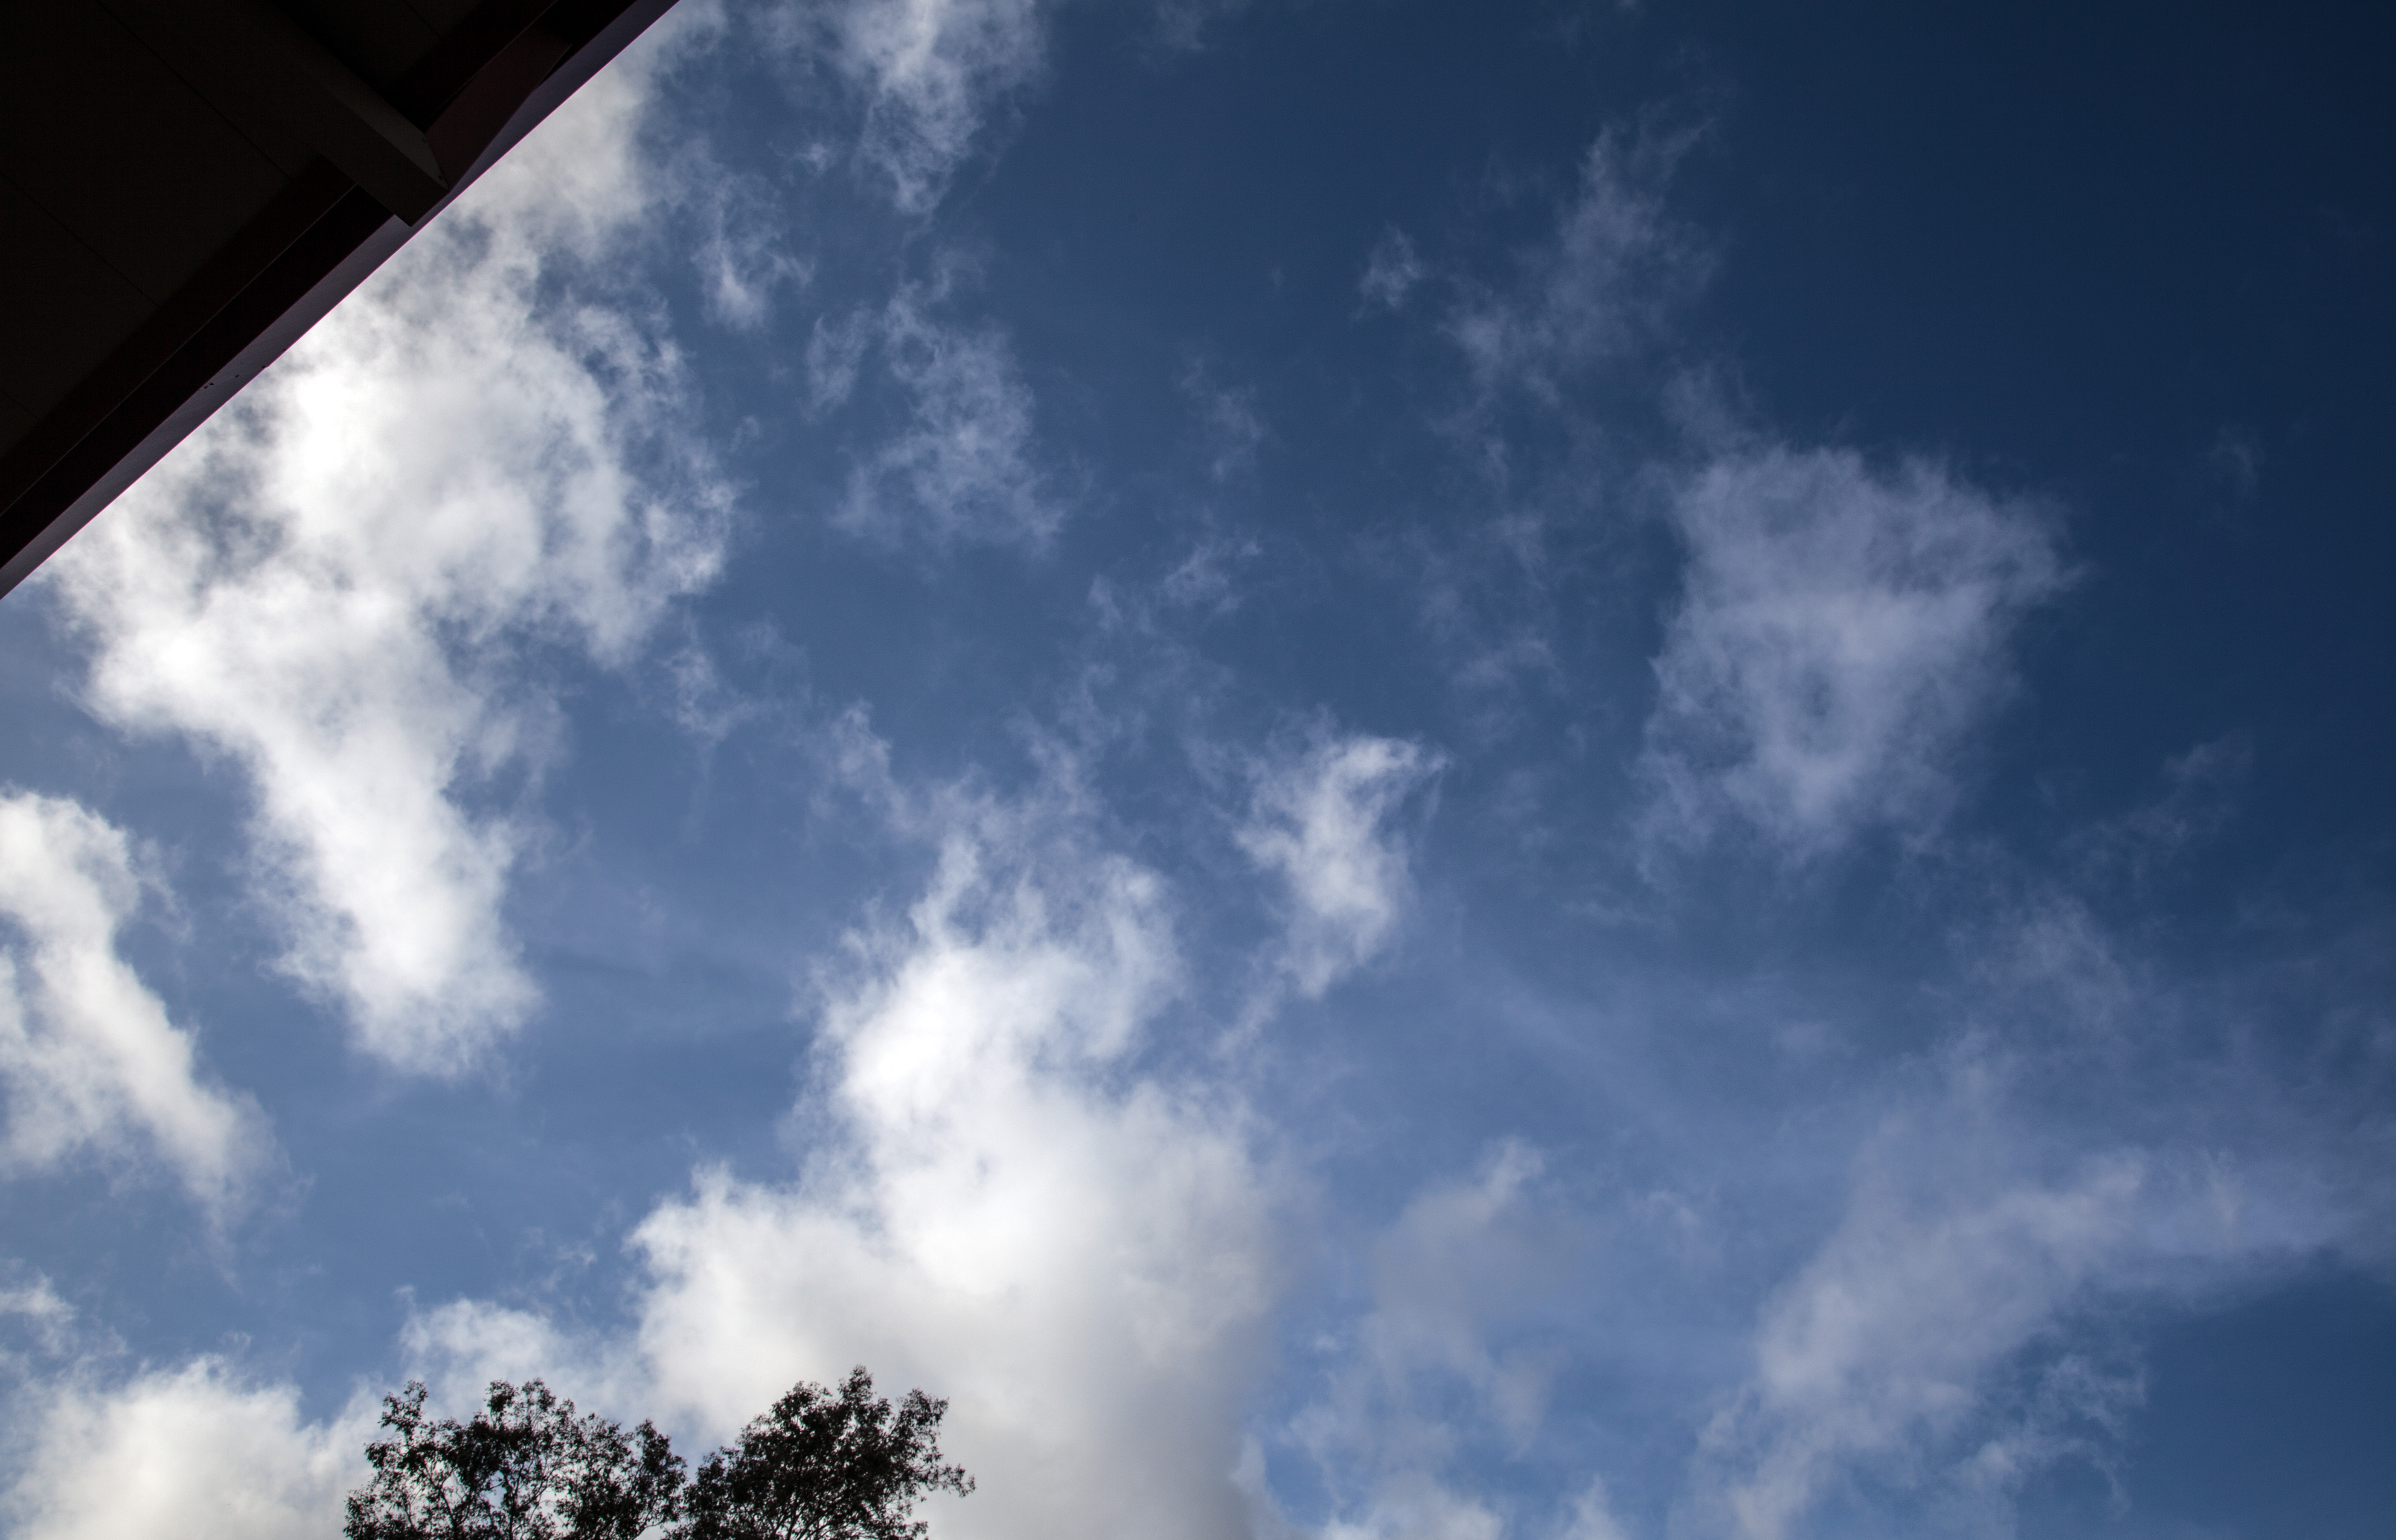
horizon, cloud, sky, sunlight, atmosphere, daytime, cumulus, clouds, 3652014, 365the2014edition, meteorological phenomenon, atmosphere of earth